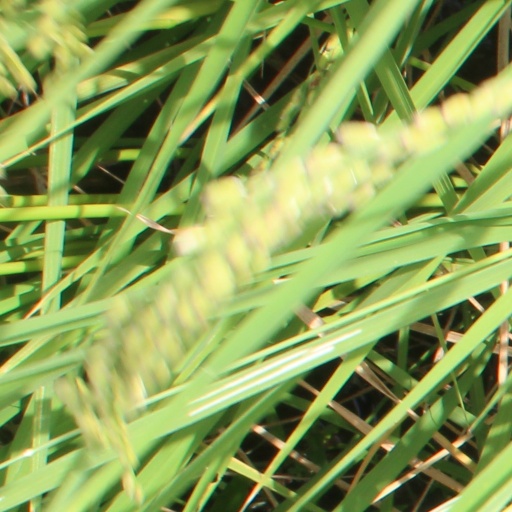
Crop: rice